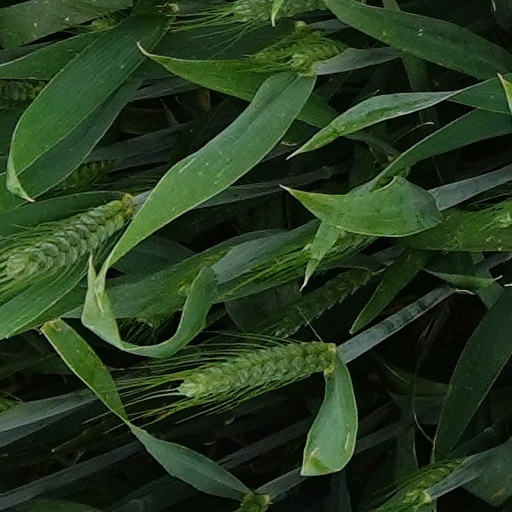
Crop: wheat